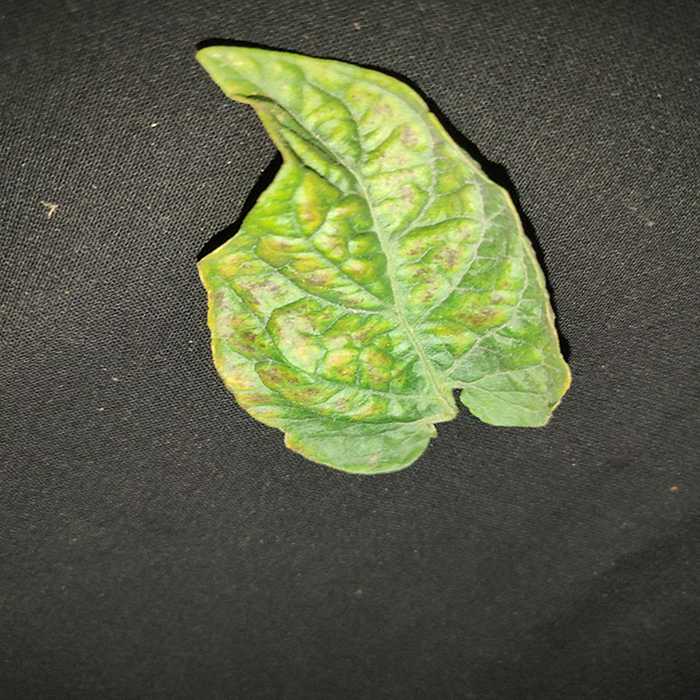
Plant: Tomato
Label: Tomato spotted wilt